Picea sitchensis

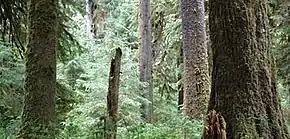
Sitka spruce forest in the Olympic Mountains, Washington

Sitka spruce is native to the west coast of North America, with its northwestern limit on Kenai Peninsula, Alaska, and its southeastern limit near Fort Bragg in northern California. It is closely associated with the temperate rainforests and is found within a few kilometers of the coast in the southern portion of its range. North of Oregon, its range extends inland along river floodplains, but seldom does its range extend more than around from the Pacific Ocean and its inlets. It is situated at about above sea level in Alaska and generally below further south.